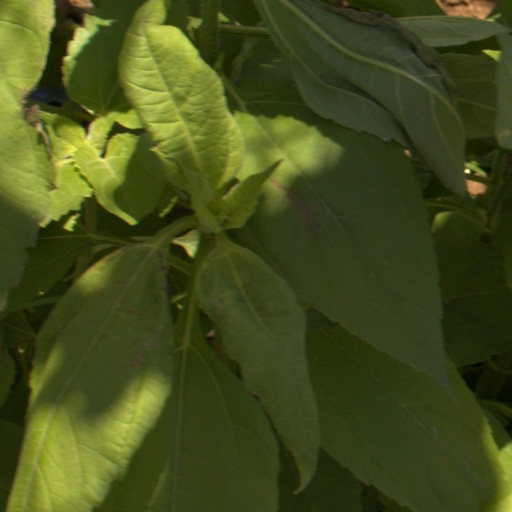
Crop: Jerusalem artichoke